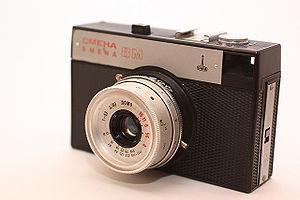
Le Smena est une gamme d'appareils photo fabriqués en Union soviétique de 1953 à 1991, par la compagnie LOMO, et conçus par I. Shapiro. Ces appareils avaient pour vocation d'être économiques et simples à fabriquer, tout en offrant une bonne qualité grâce à un objectif utilisant une formule de type triplet de Cooke et un obturateur central offrant une gamme de vitesse relativement étendue.